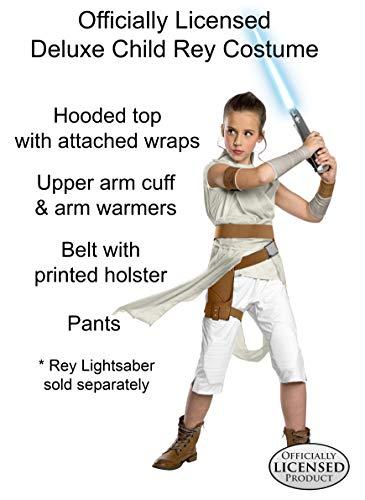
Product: Rubie's Star Wars: The Rise of Skywalker Child's Deluxe Rey Costume, Small
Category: Clothing, Shoes & Jewelry | Costumes & Accessories | Kids & Baby | Girls | Costumes
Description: Come over to the fun side; combine with child, adult, and pet Star Wars costumes, as well as décor items, including Obi-Wan Kenobi, Darth Maul, Clone troopers, and more.
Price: $24.99
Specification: ProductDimensions:16x13x2inches|ItemWeight:12.6ounces|ShippingWeight:12.6ounces(Viewshippingratesandpolicies)|ASIN:B07RXXLCH7|Itemmodelnumber:701253S|Manufacturerrecommendedage:36months-5years